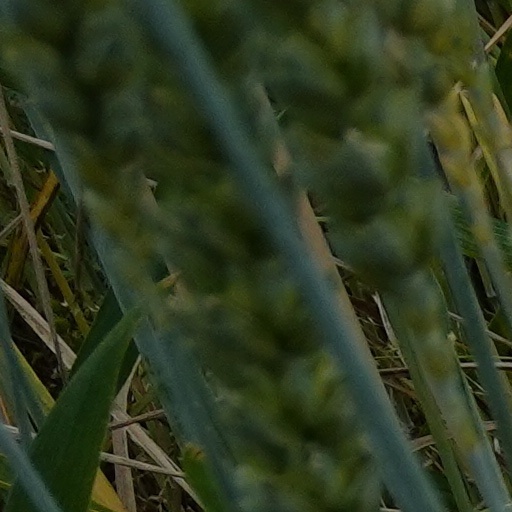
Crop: wheat